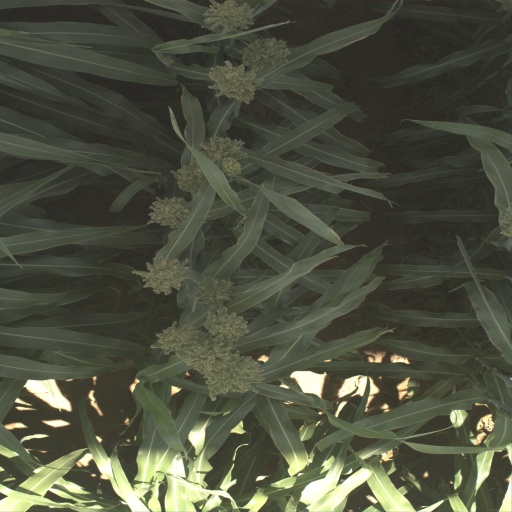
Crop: sorghum